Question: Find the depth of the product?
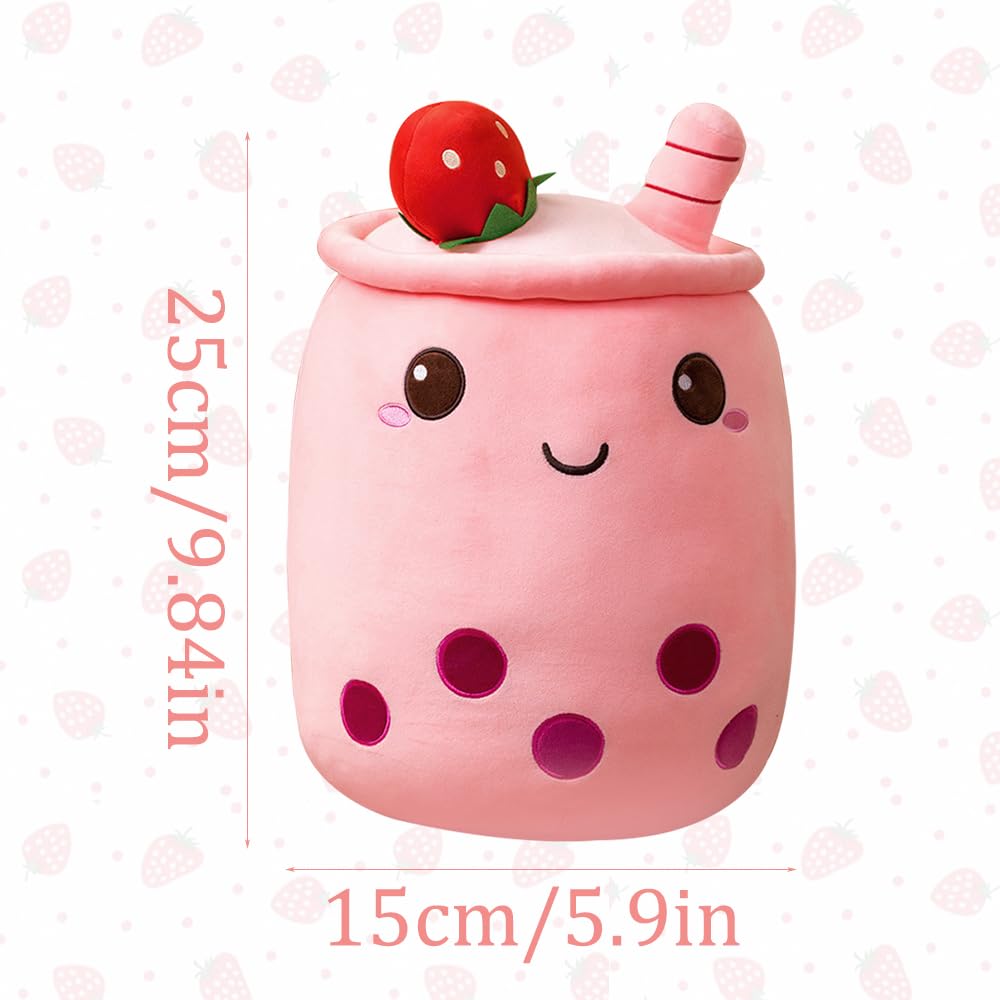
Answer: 15.0 centimetre